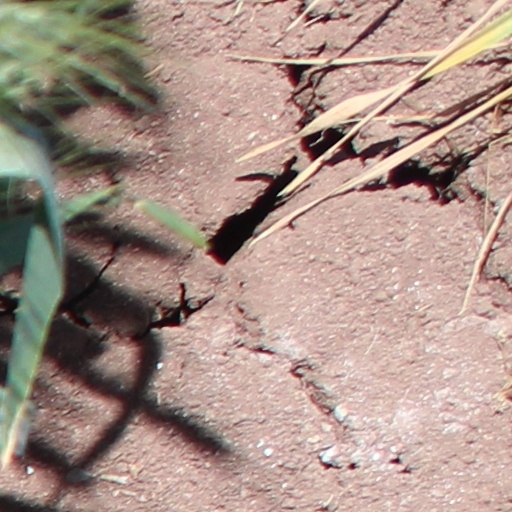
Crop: wheat